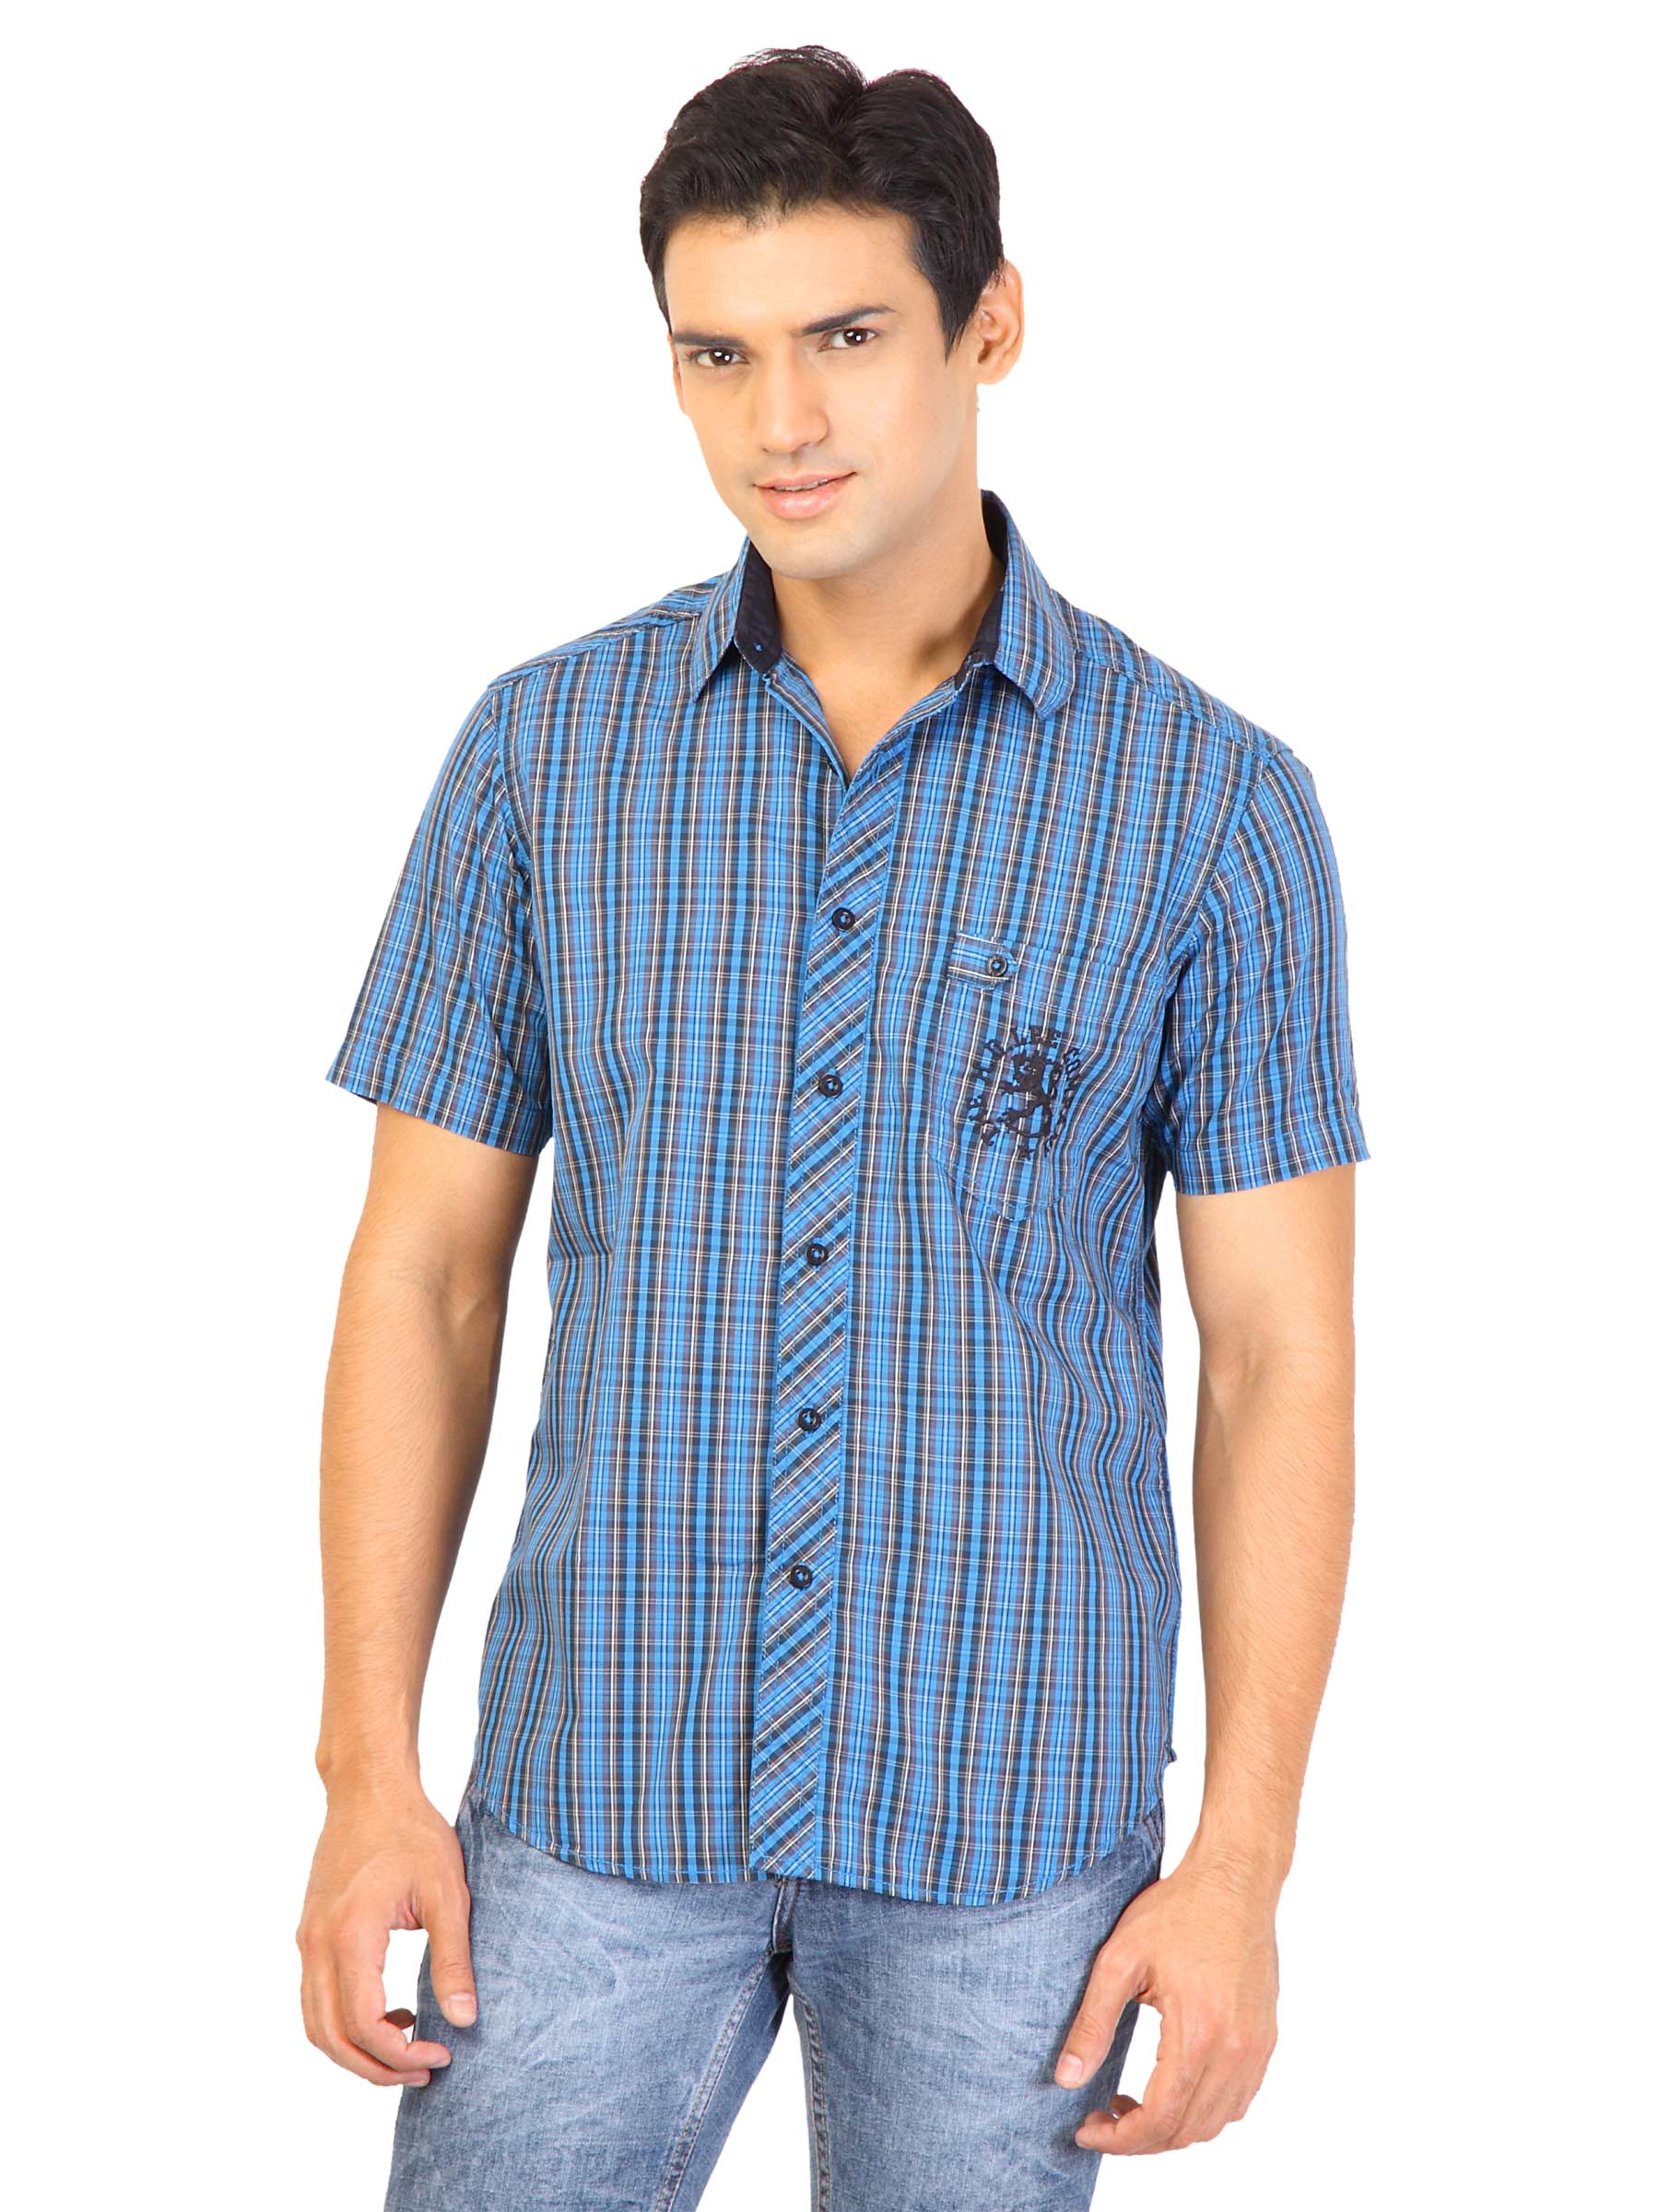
Lee Men Check Blue Shirts
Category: Apparel / Topwear / Shirts
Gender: Men
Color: Blue
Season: Fall 2011
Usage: Casual